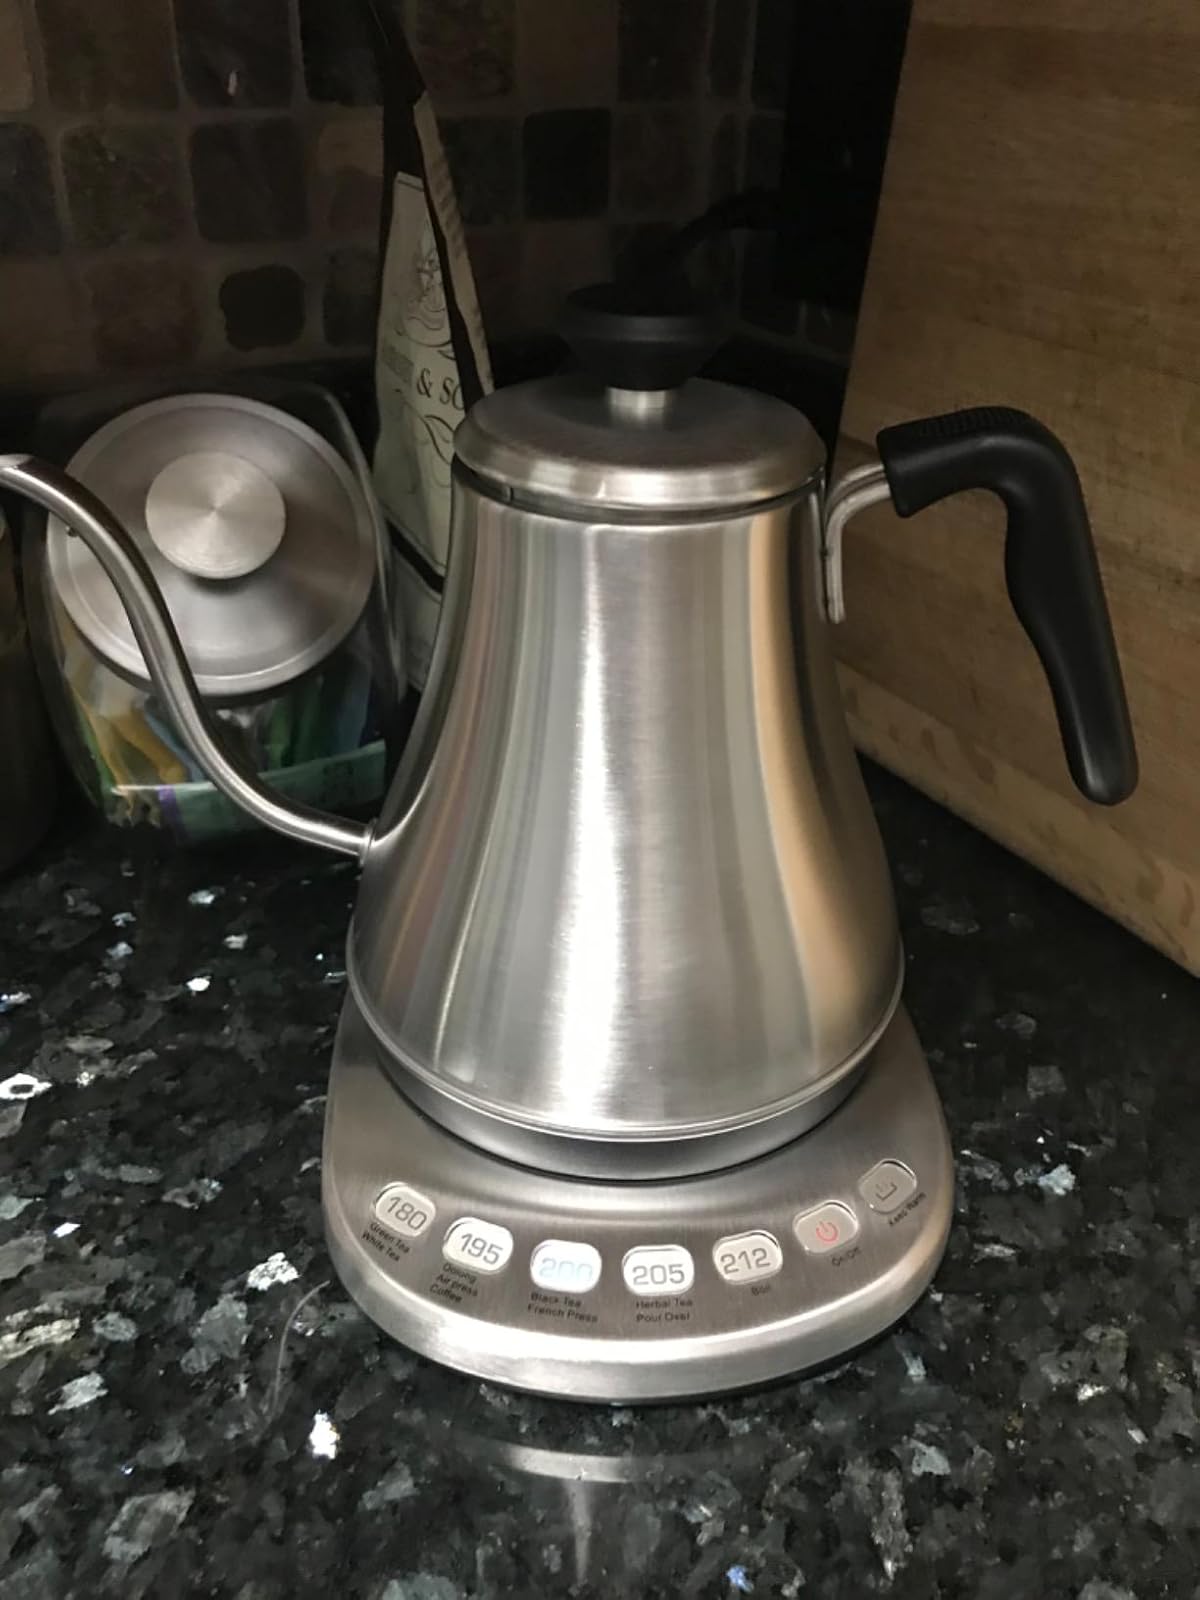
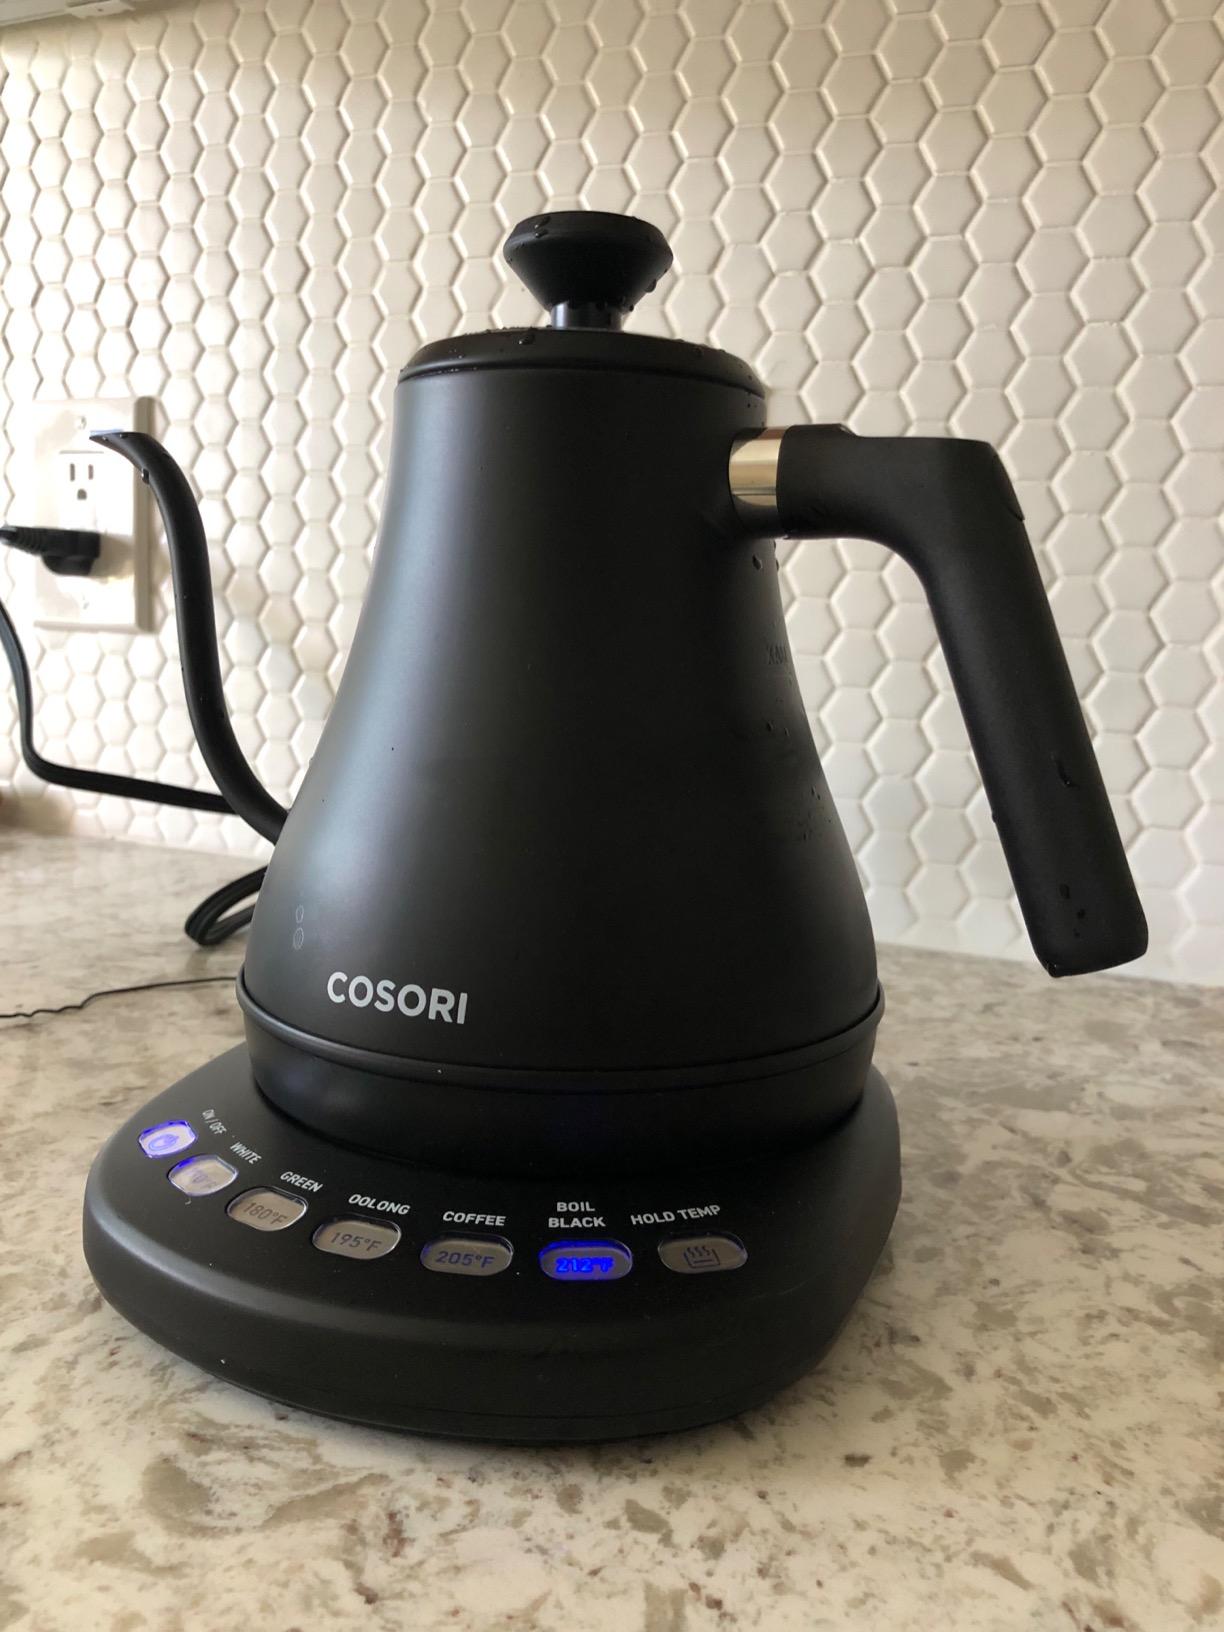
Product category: items_kettle
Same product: no